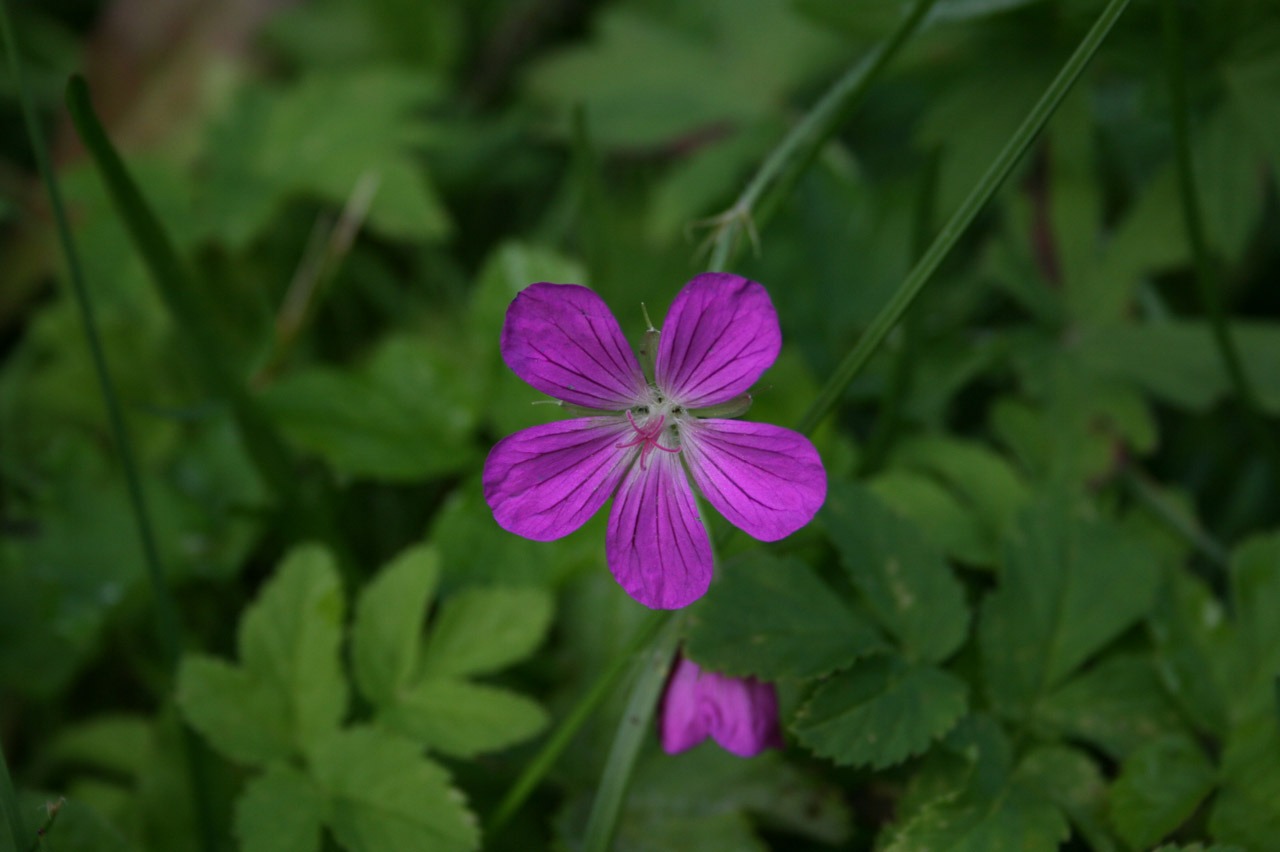
plant, flower, purple, petal, botany, garden, flora, wildflower, leaves, geranium, flowering plant, geraniaceae, geranium cinereum, annual plant, land plant, geraniales